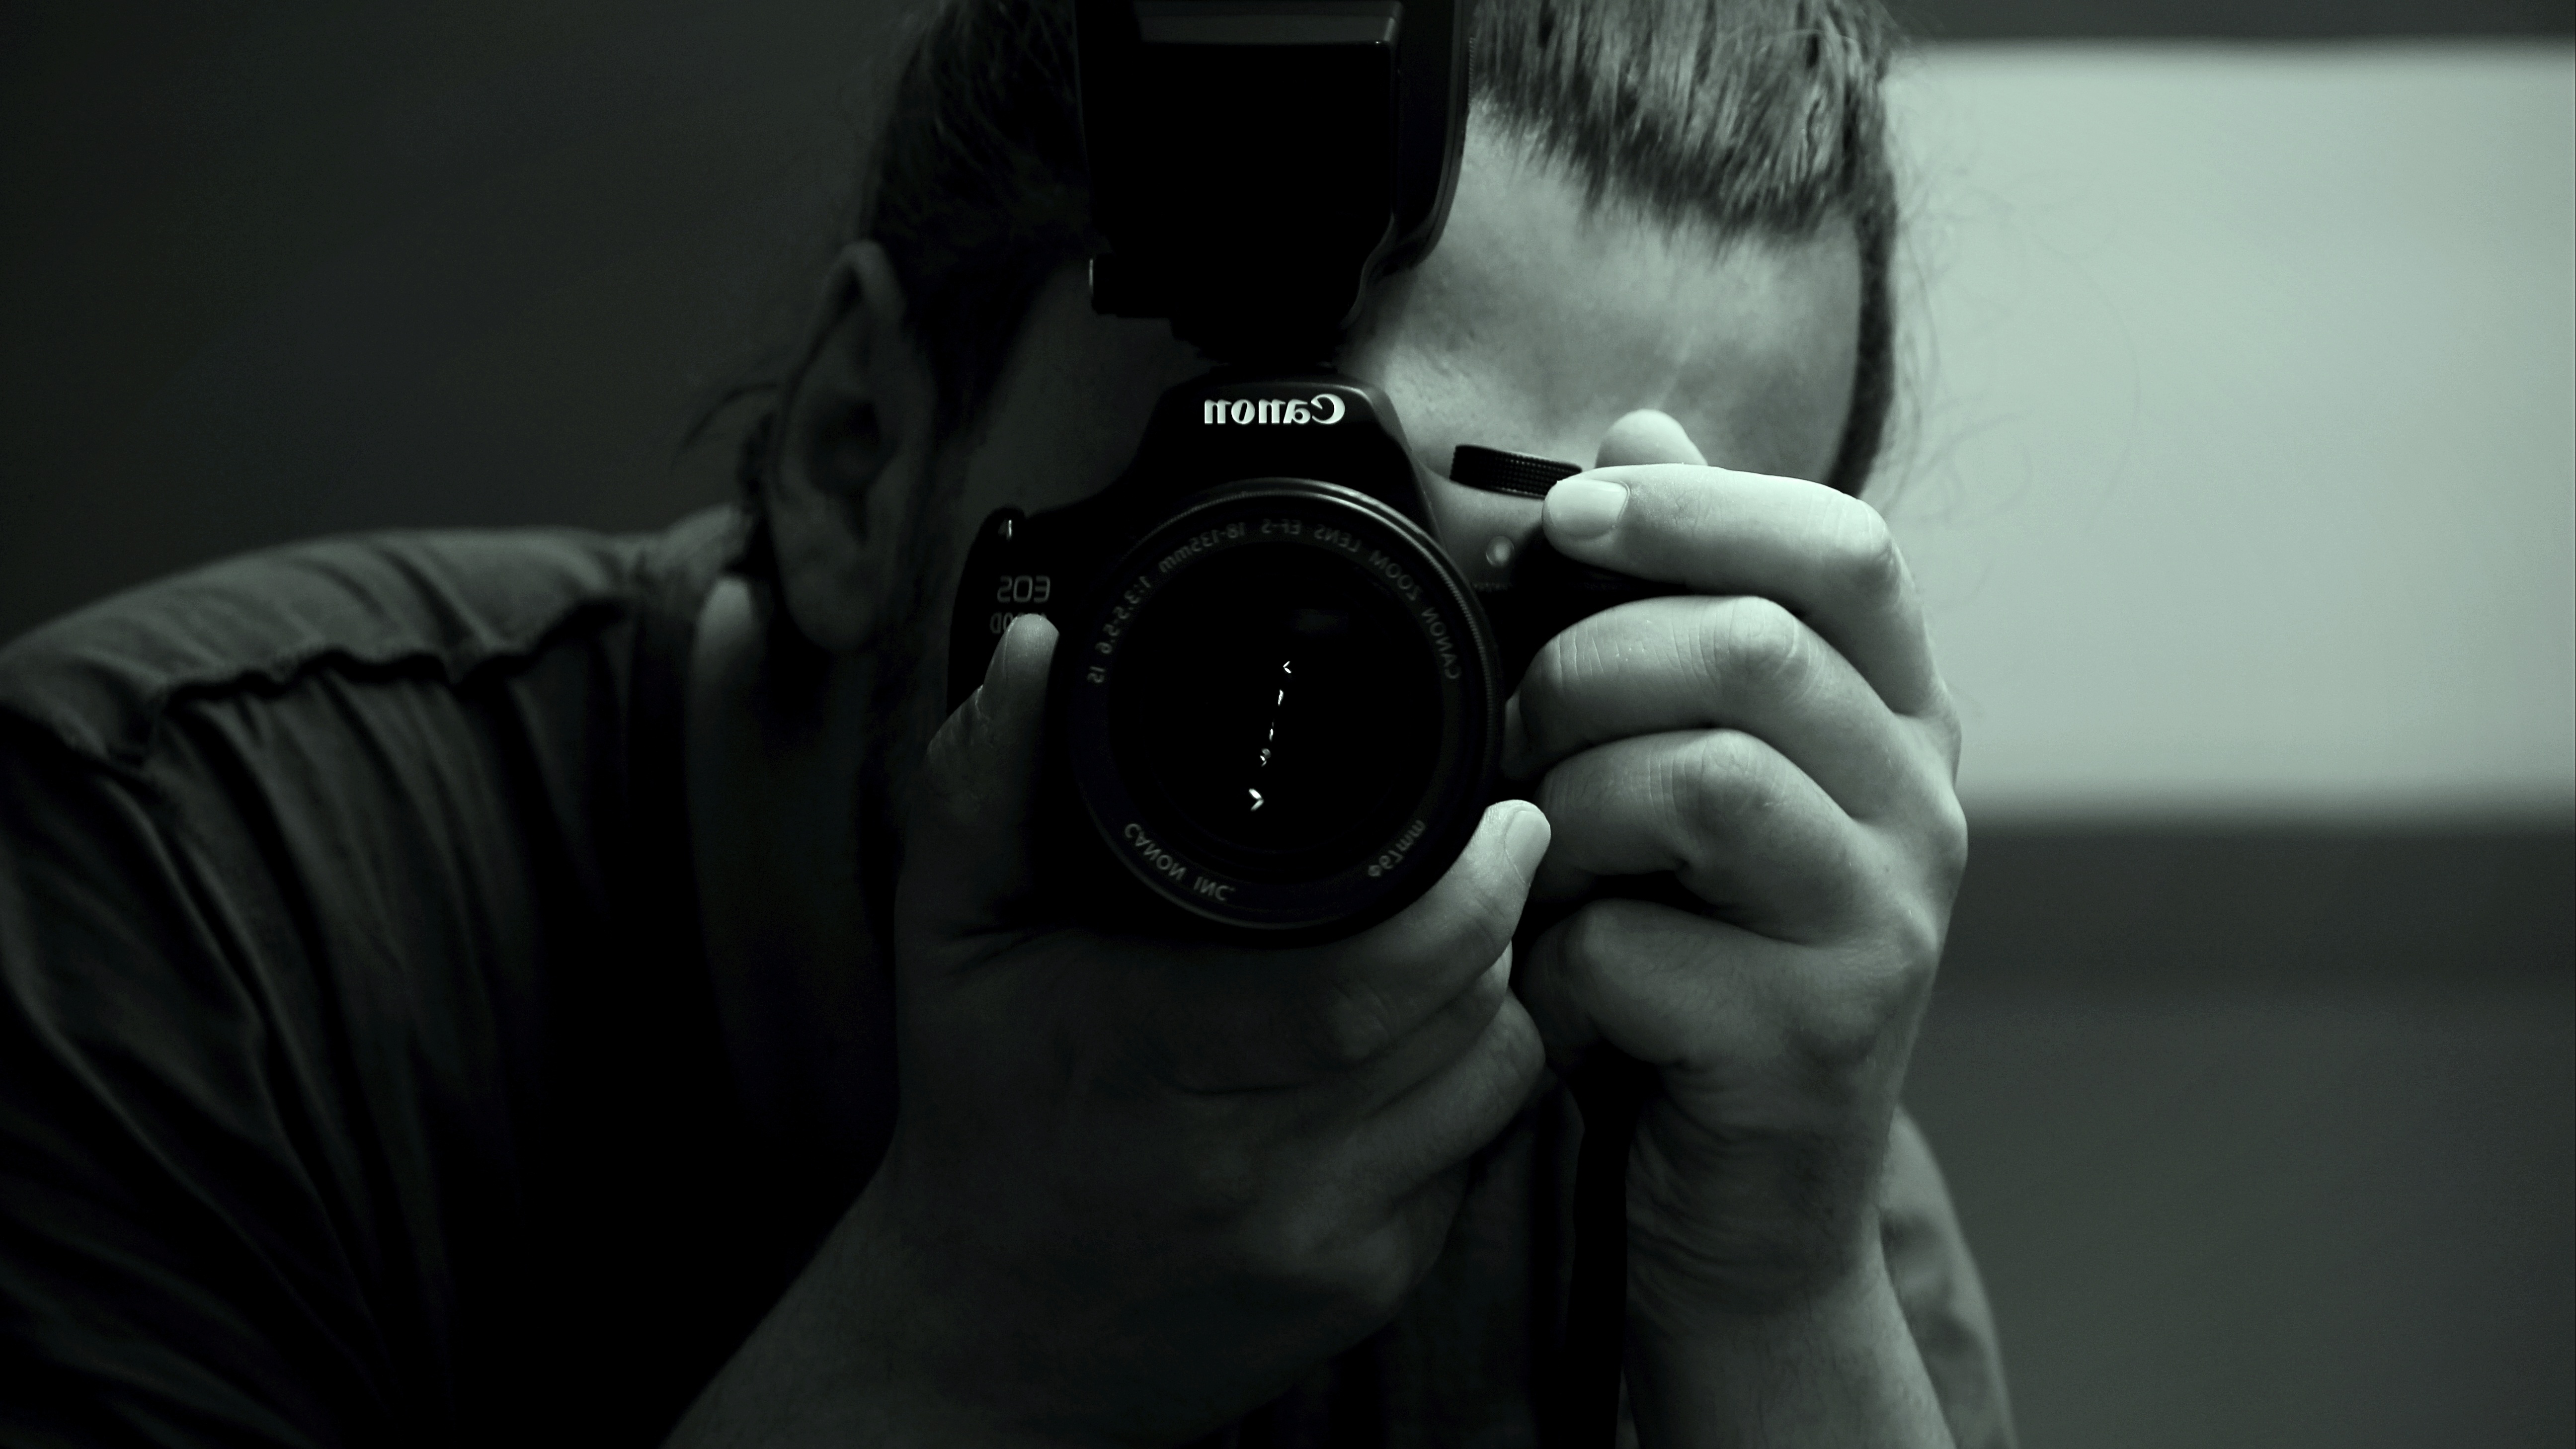
hand, black and white, white, camera, photography, photographer, photo, lens, canon, gadget, darkness, black, monochrome, close up, human body, flash, eye, digital, photograph, organ, emotion, hobby, bosnia, sense, monochrome photography, bih, tuzla